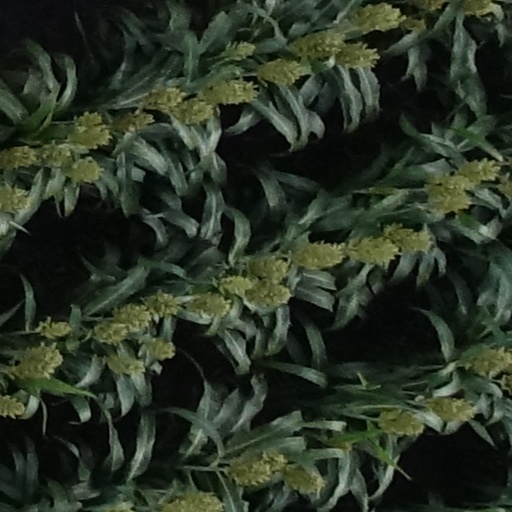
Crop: sorghum